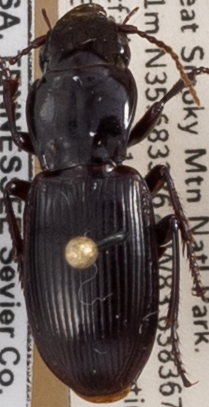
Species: Pterostichus acutipes acutipes
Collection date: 2021-08-31
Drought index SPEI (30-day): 1.93
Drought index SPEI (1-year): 1.22
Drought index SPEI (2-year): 2.09